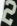
Number: 2